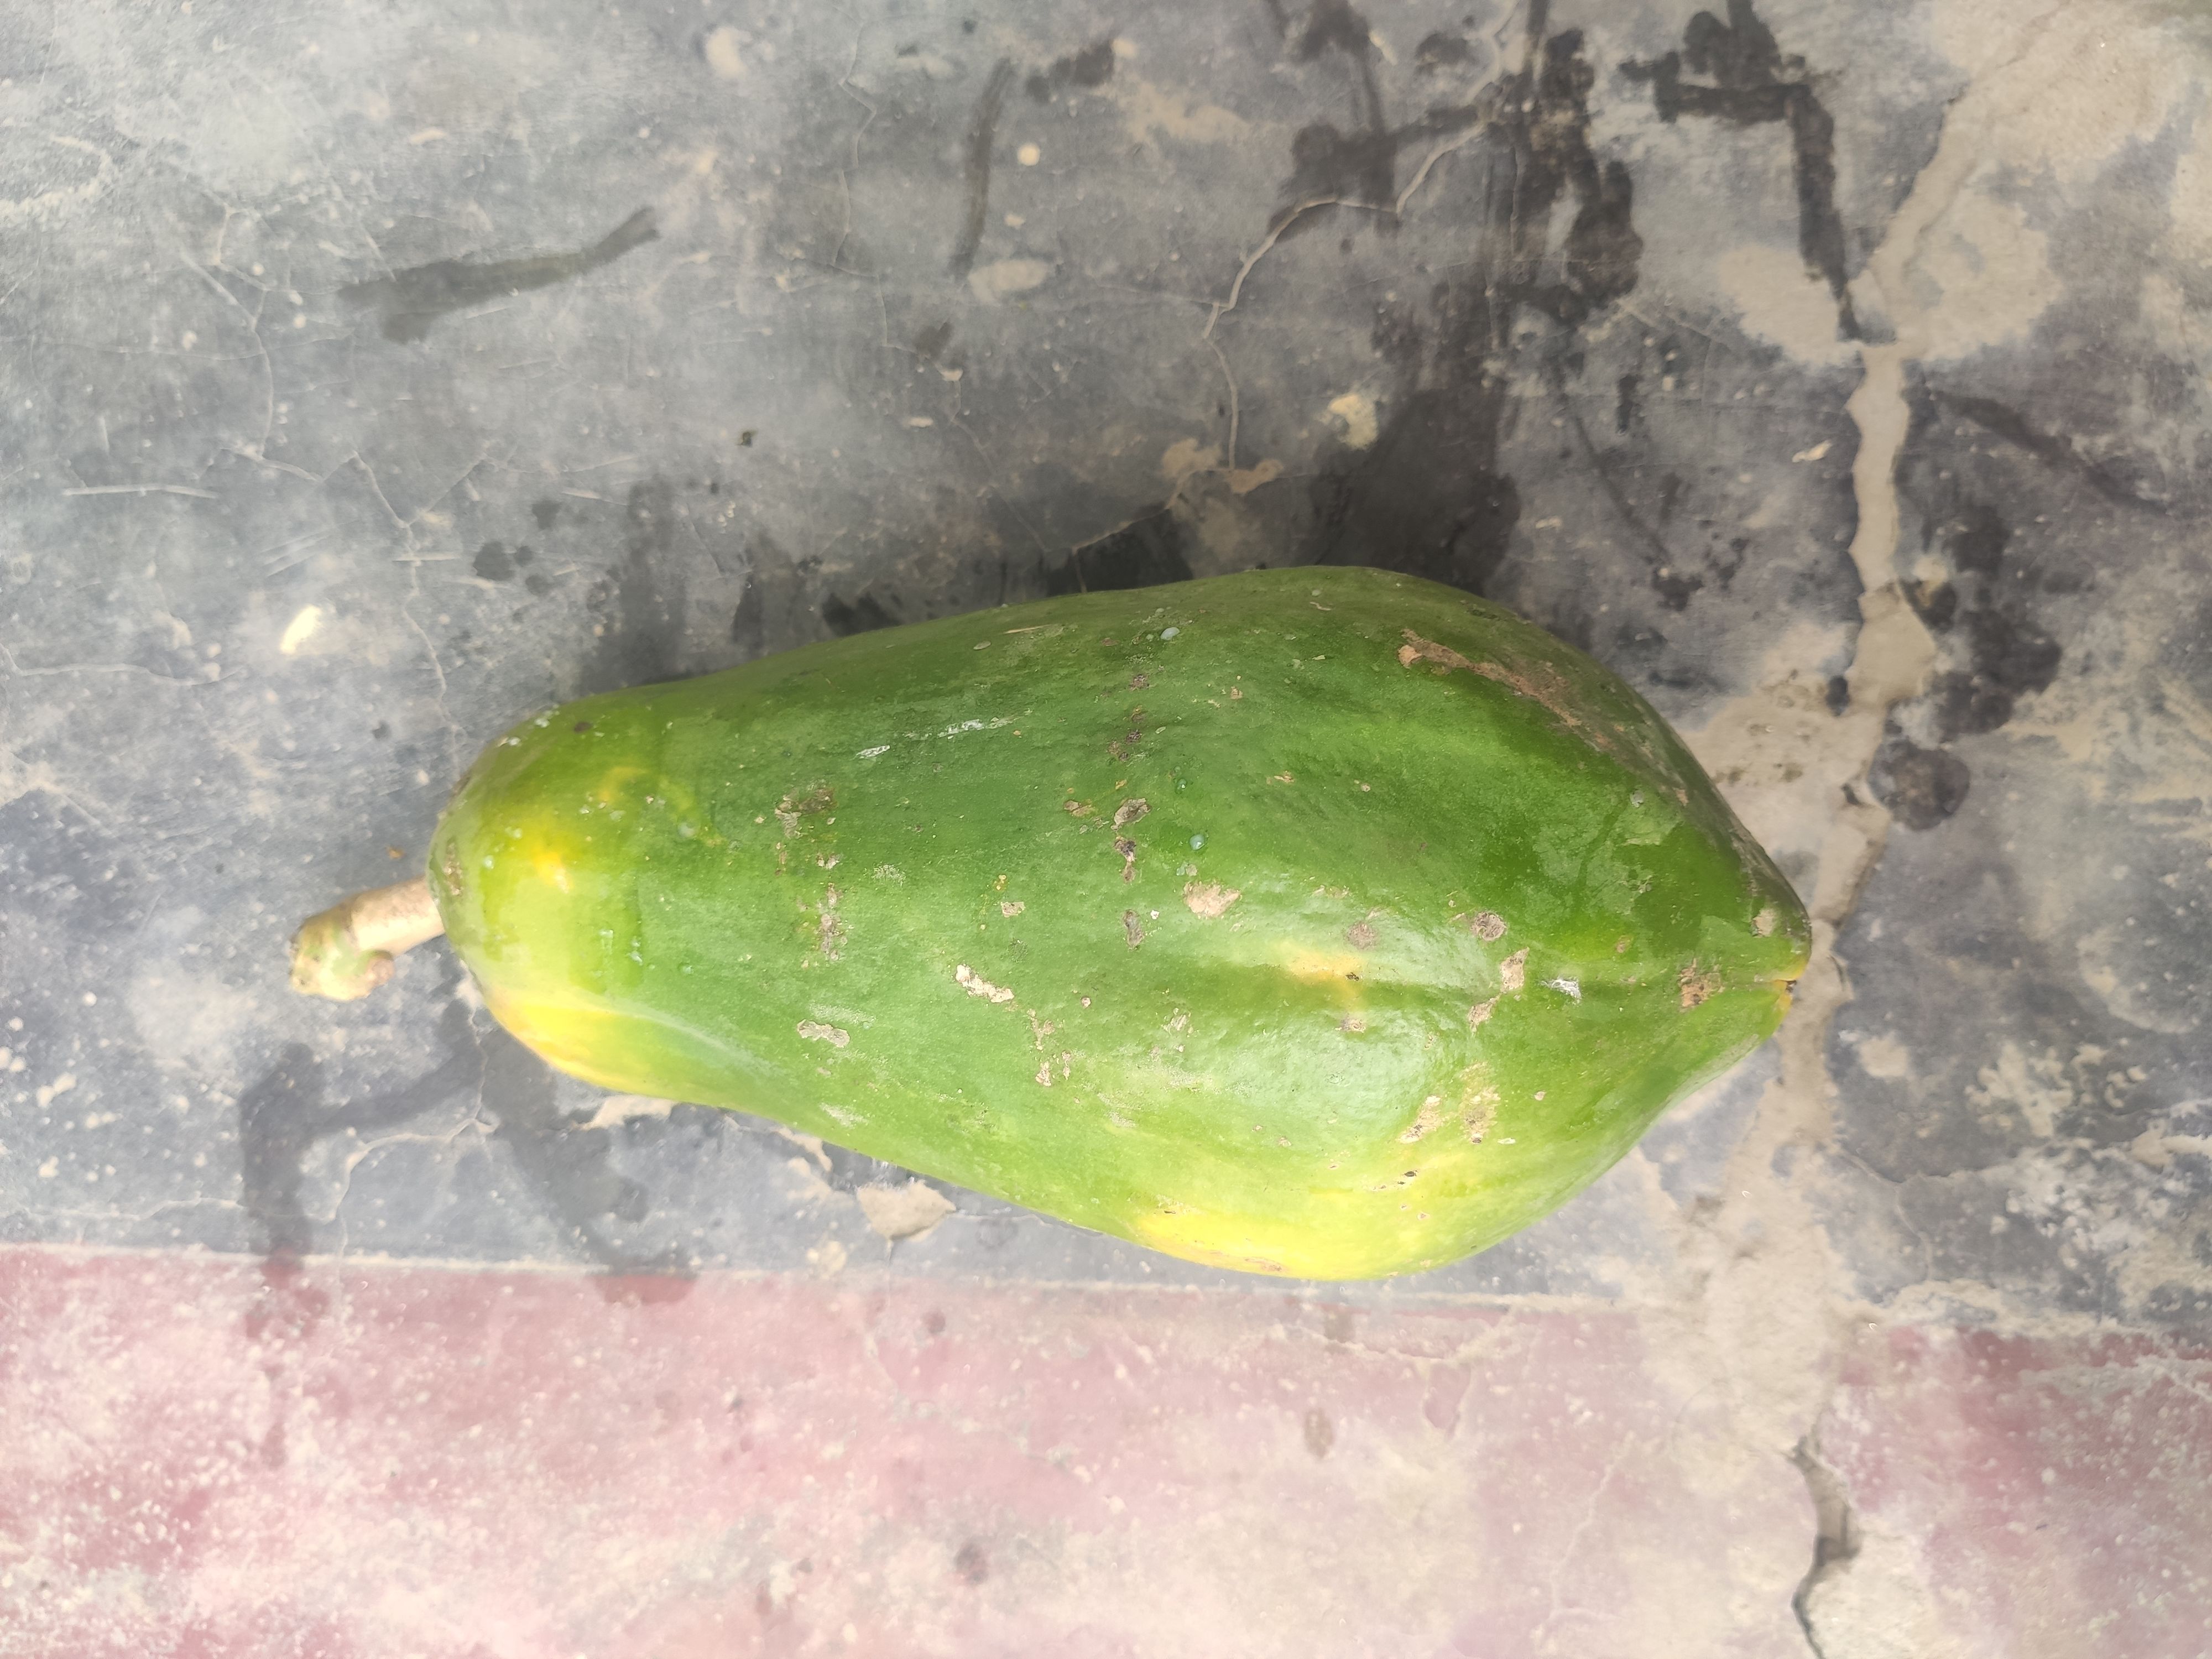
Fruit: papayas
Grade: 1st-grade